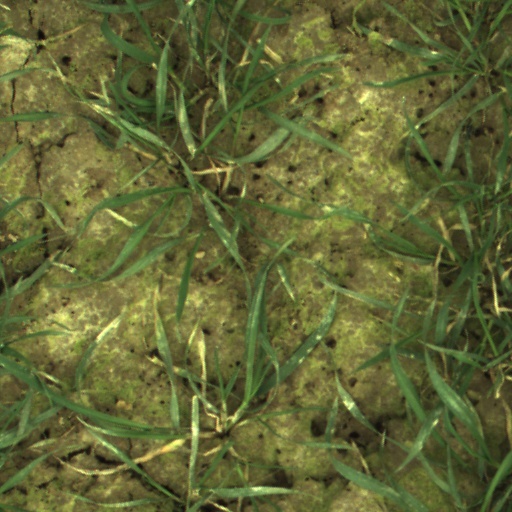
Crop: wheat